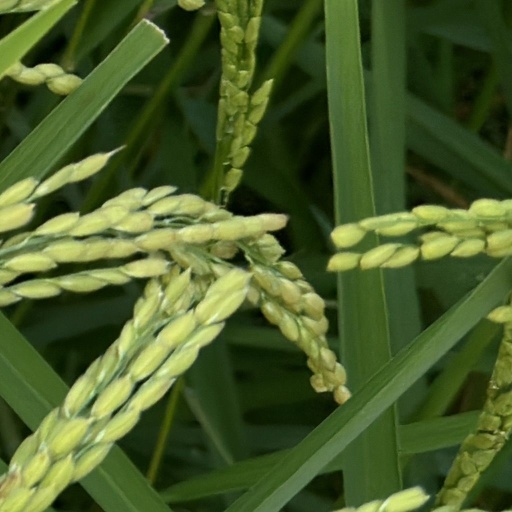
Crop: rice